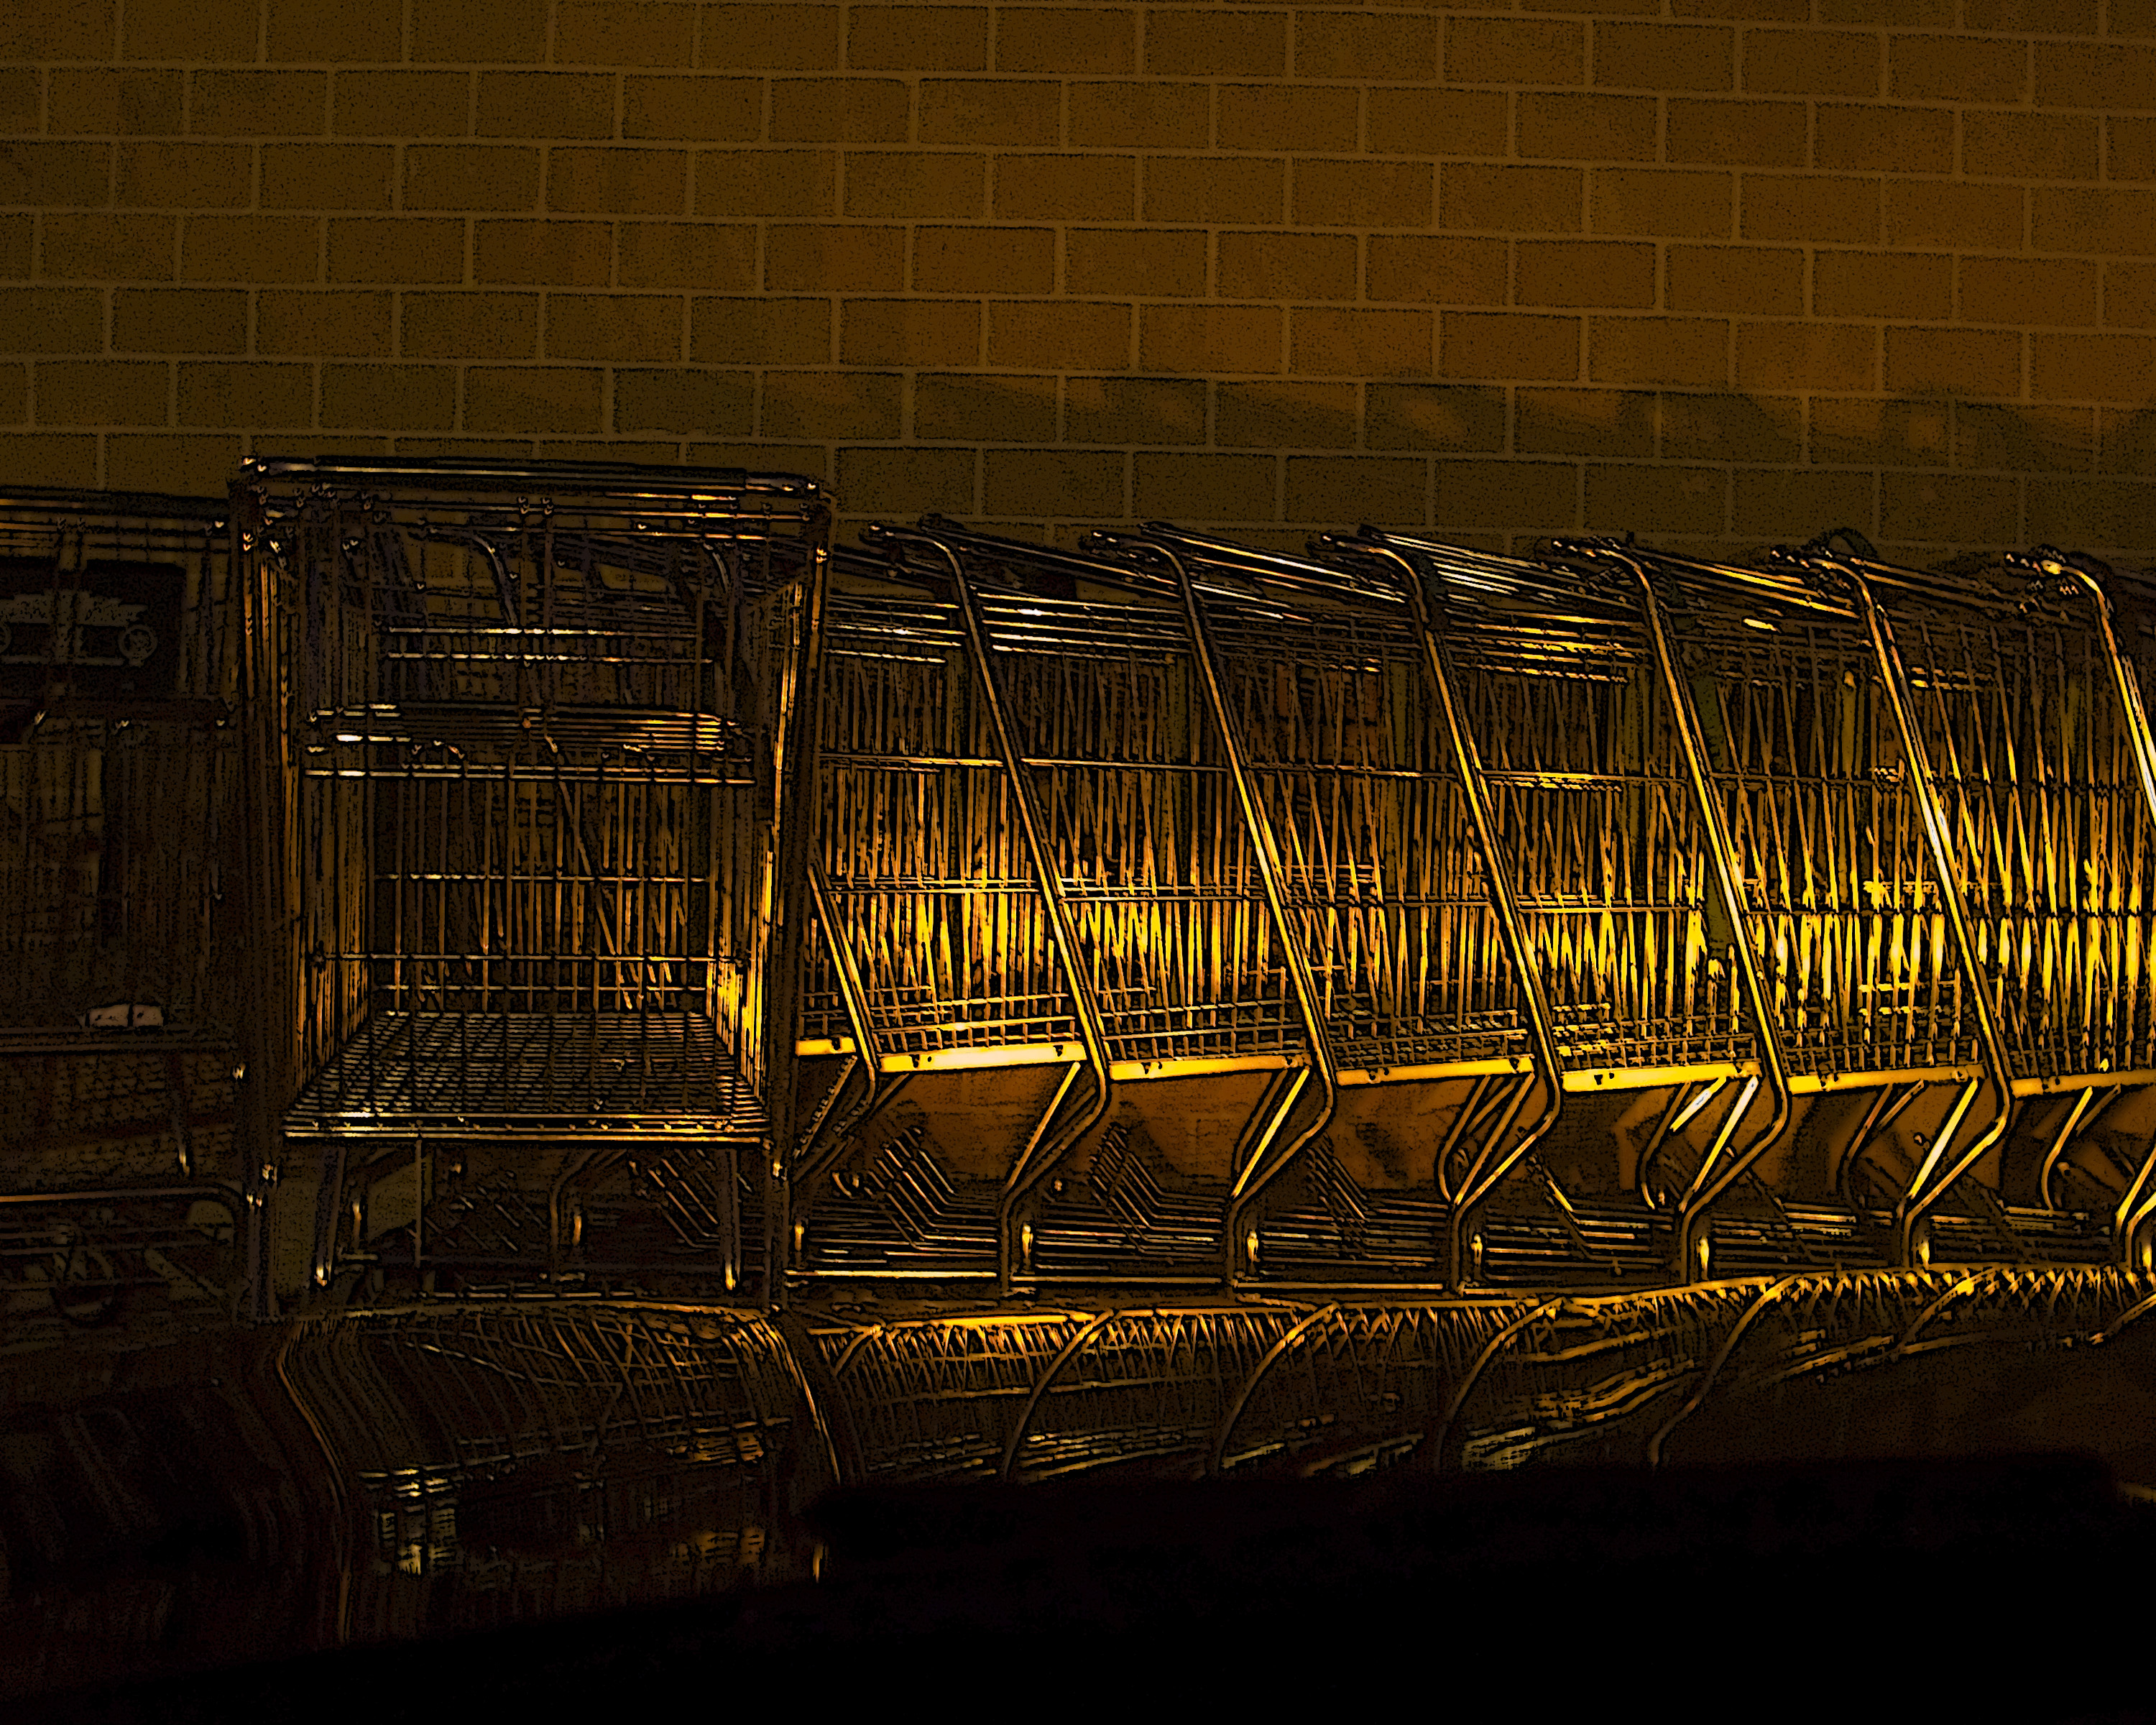
light, night, reflection, darkness, trolly, lighting, gold, symmetry, shape, sacramento, fragment, shoppingcart, wholefoods